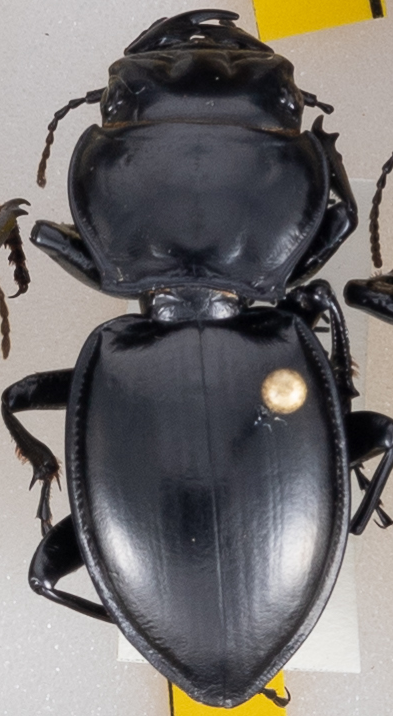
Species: Pasimachus californicus
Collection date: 2022-10-19
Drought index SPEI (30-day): -1.69
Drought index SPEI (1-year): -2.09
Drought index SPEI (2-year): -1.28